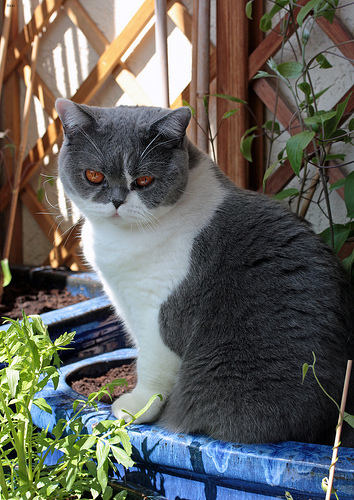
Animal: cat
Breed: British Shorthair